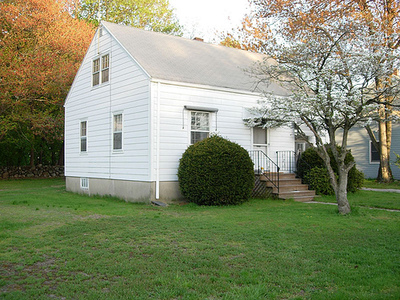
question: どんな天候ですか
answer: 晴れ

question: どれくらいの時間帯ですか
answer: 夕方くらい

question: 建物の屋根の色は何色ですか
answer: 灰色

question: 建物の屋根の形はどんな形ですか
answer: 三角屋根

question: 建物の壁の色は何色ですか
answer: 白

question: 建物は何階建てですか
answer: ２階建て

question: 建物はどんな場所の上に建っていますか
answer: 芝生の上

question: 左側の木の葉の色は何色
answer: 黄色